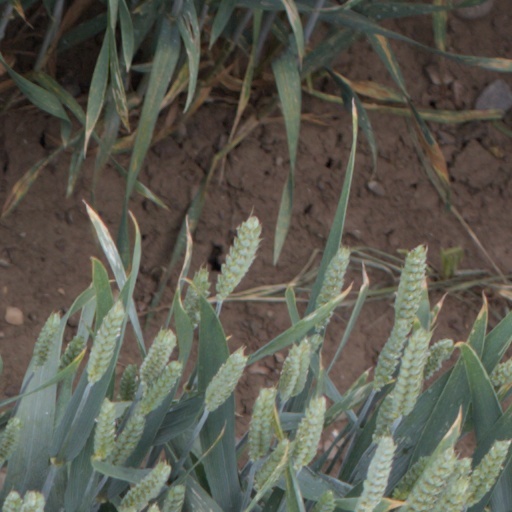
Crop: wheat